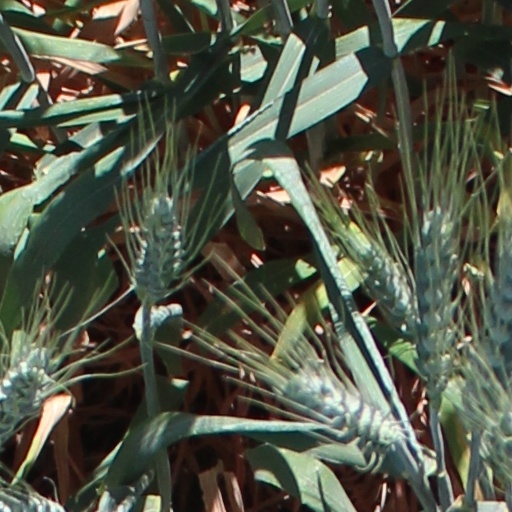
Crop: wheat